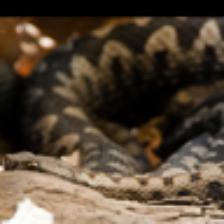
Label: NonHuman